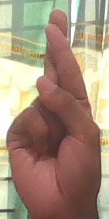
ASL sign: R